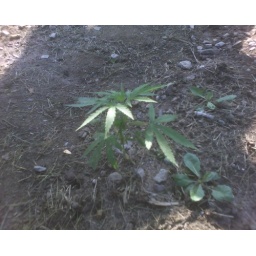
A strange plant we found underneath a picnic table at Euclid Beach.